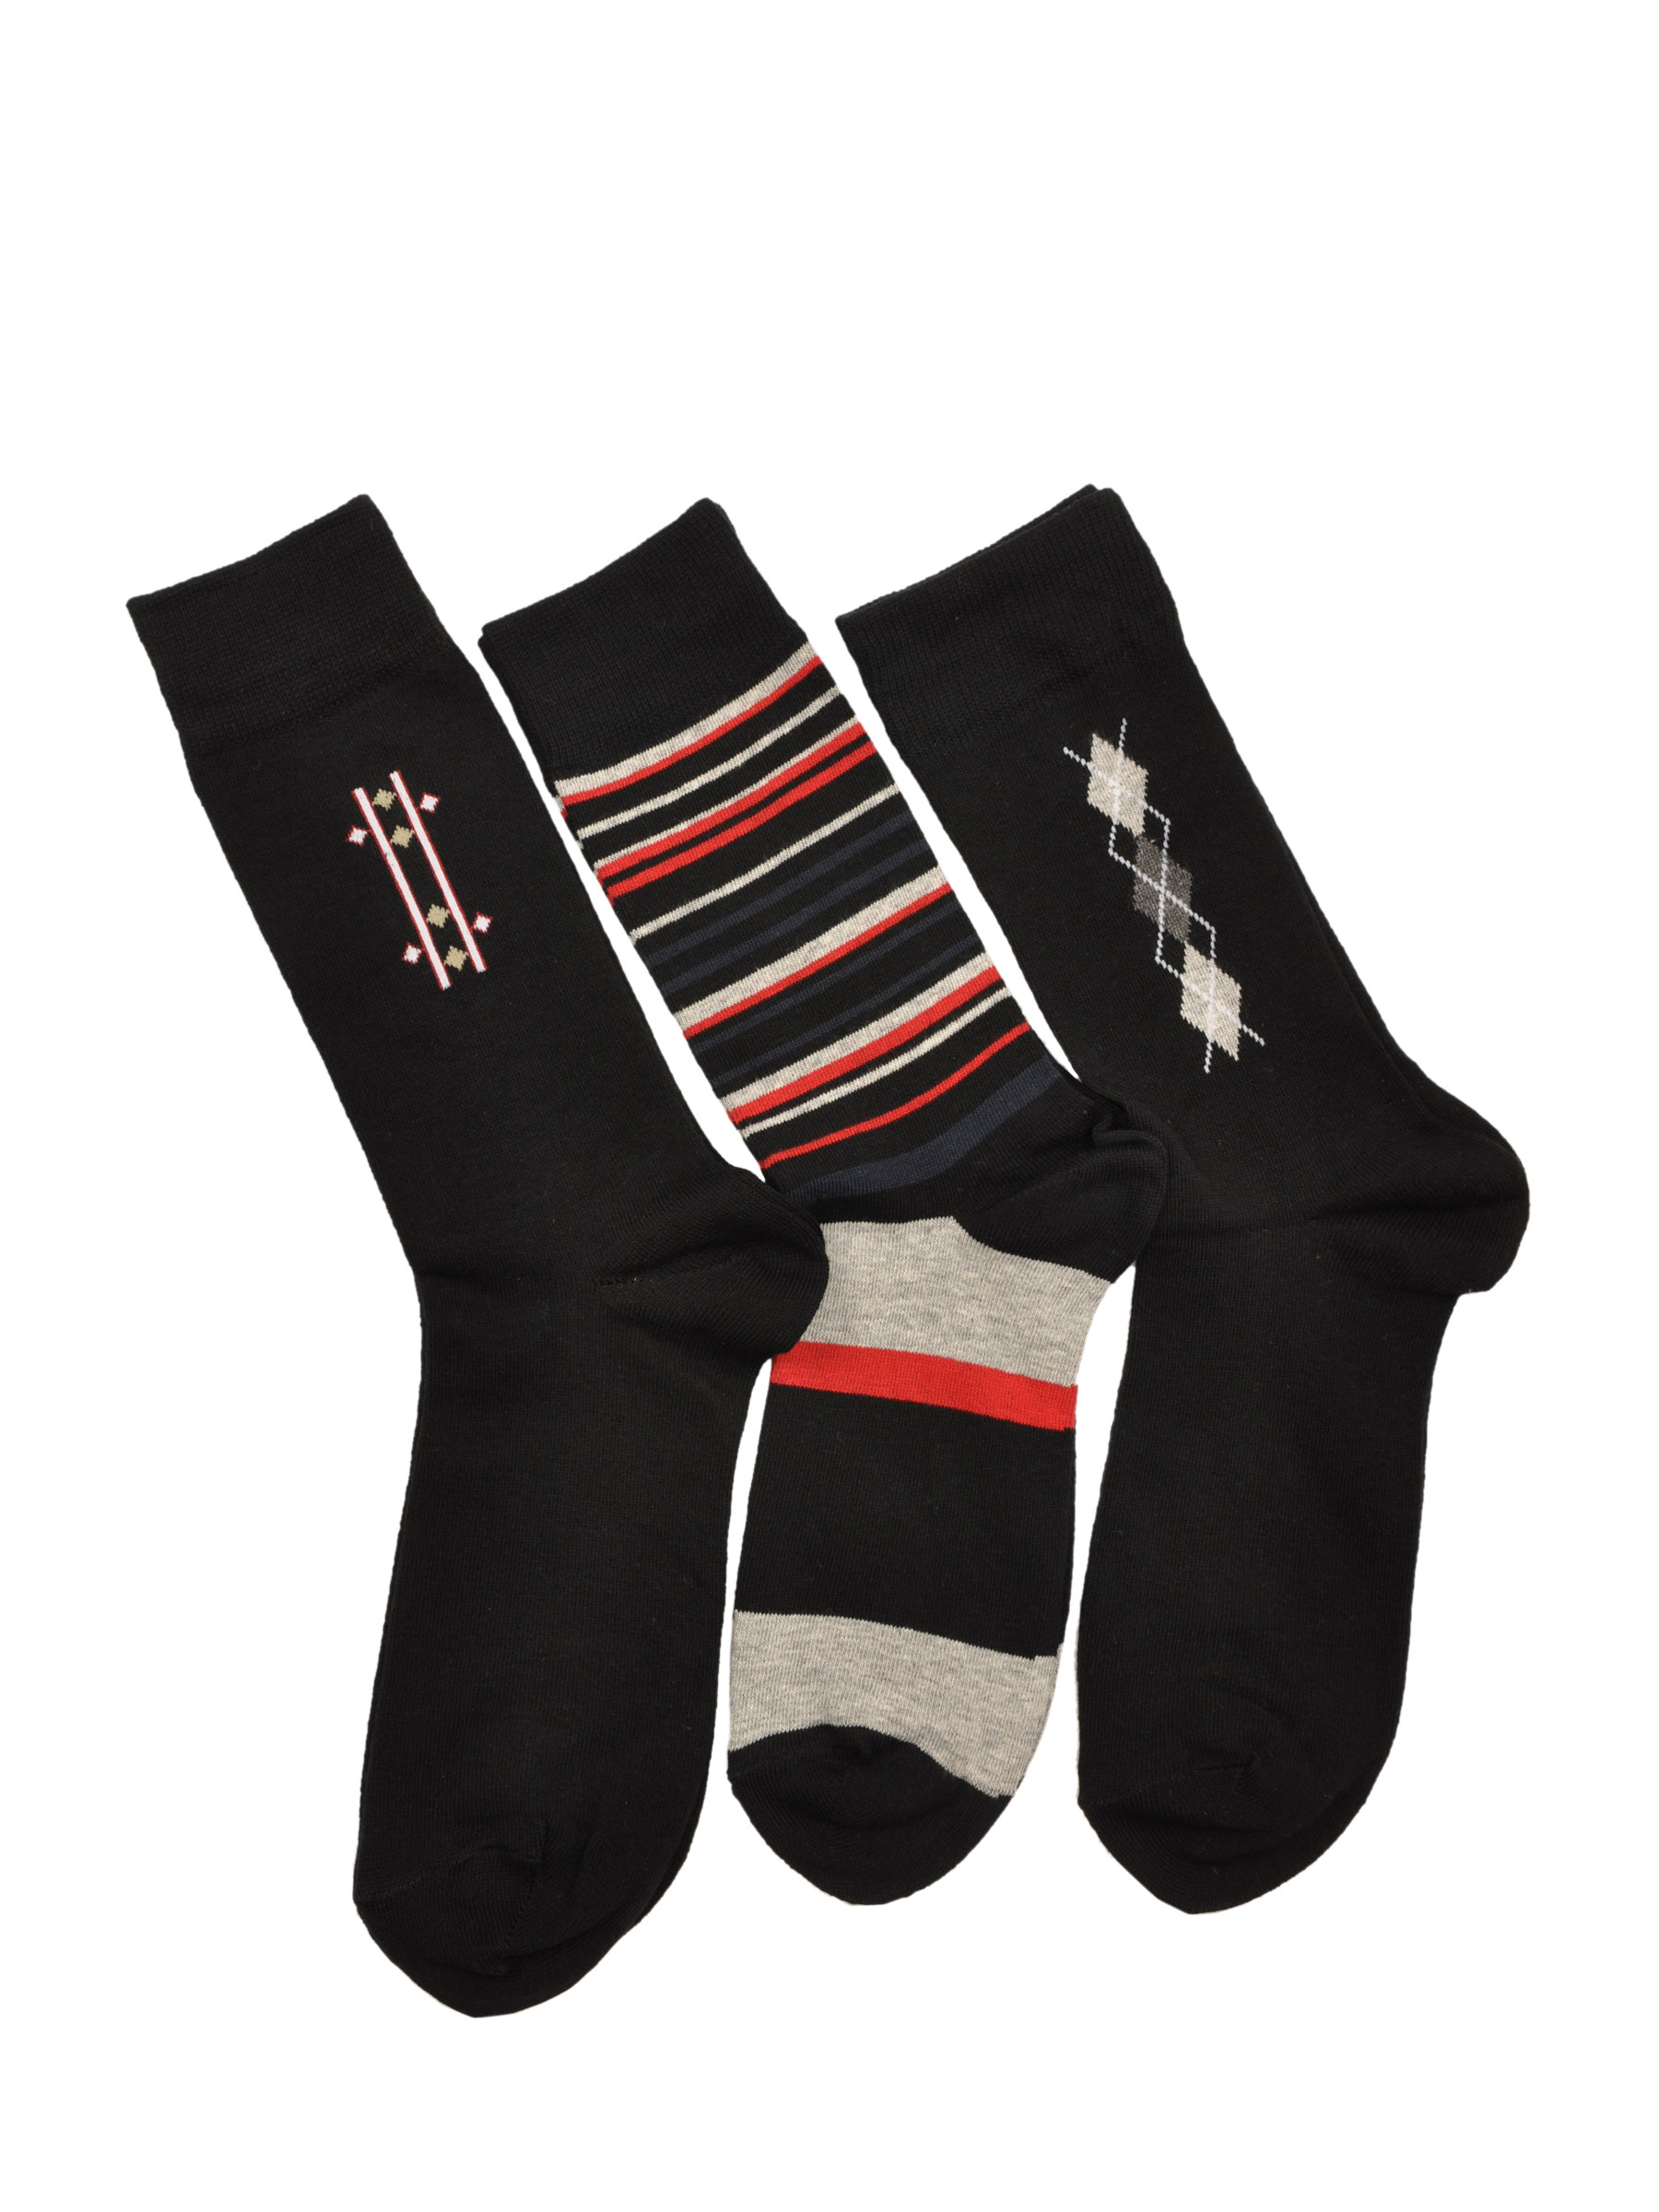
Reid & Taylor Men Stripes Blue Socks
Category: Accessories / Socks / Socks
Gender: Men
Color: Blue
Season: Summer 2016
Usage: Formal